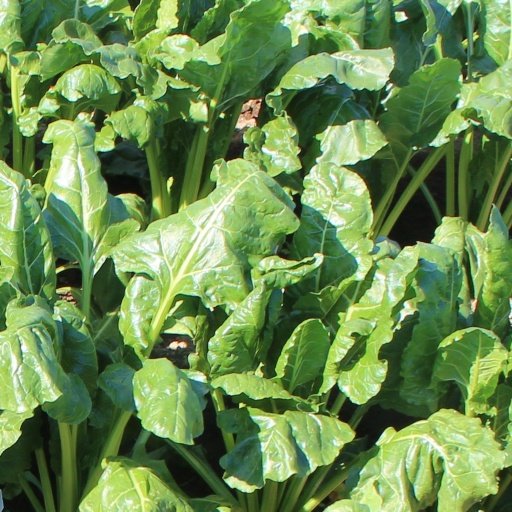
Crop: sugar beet